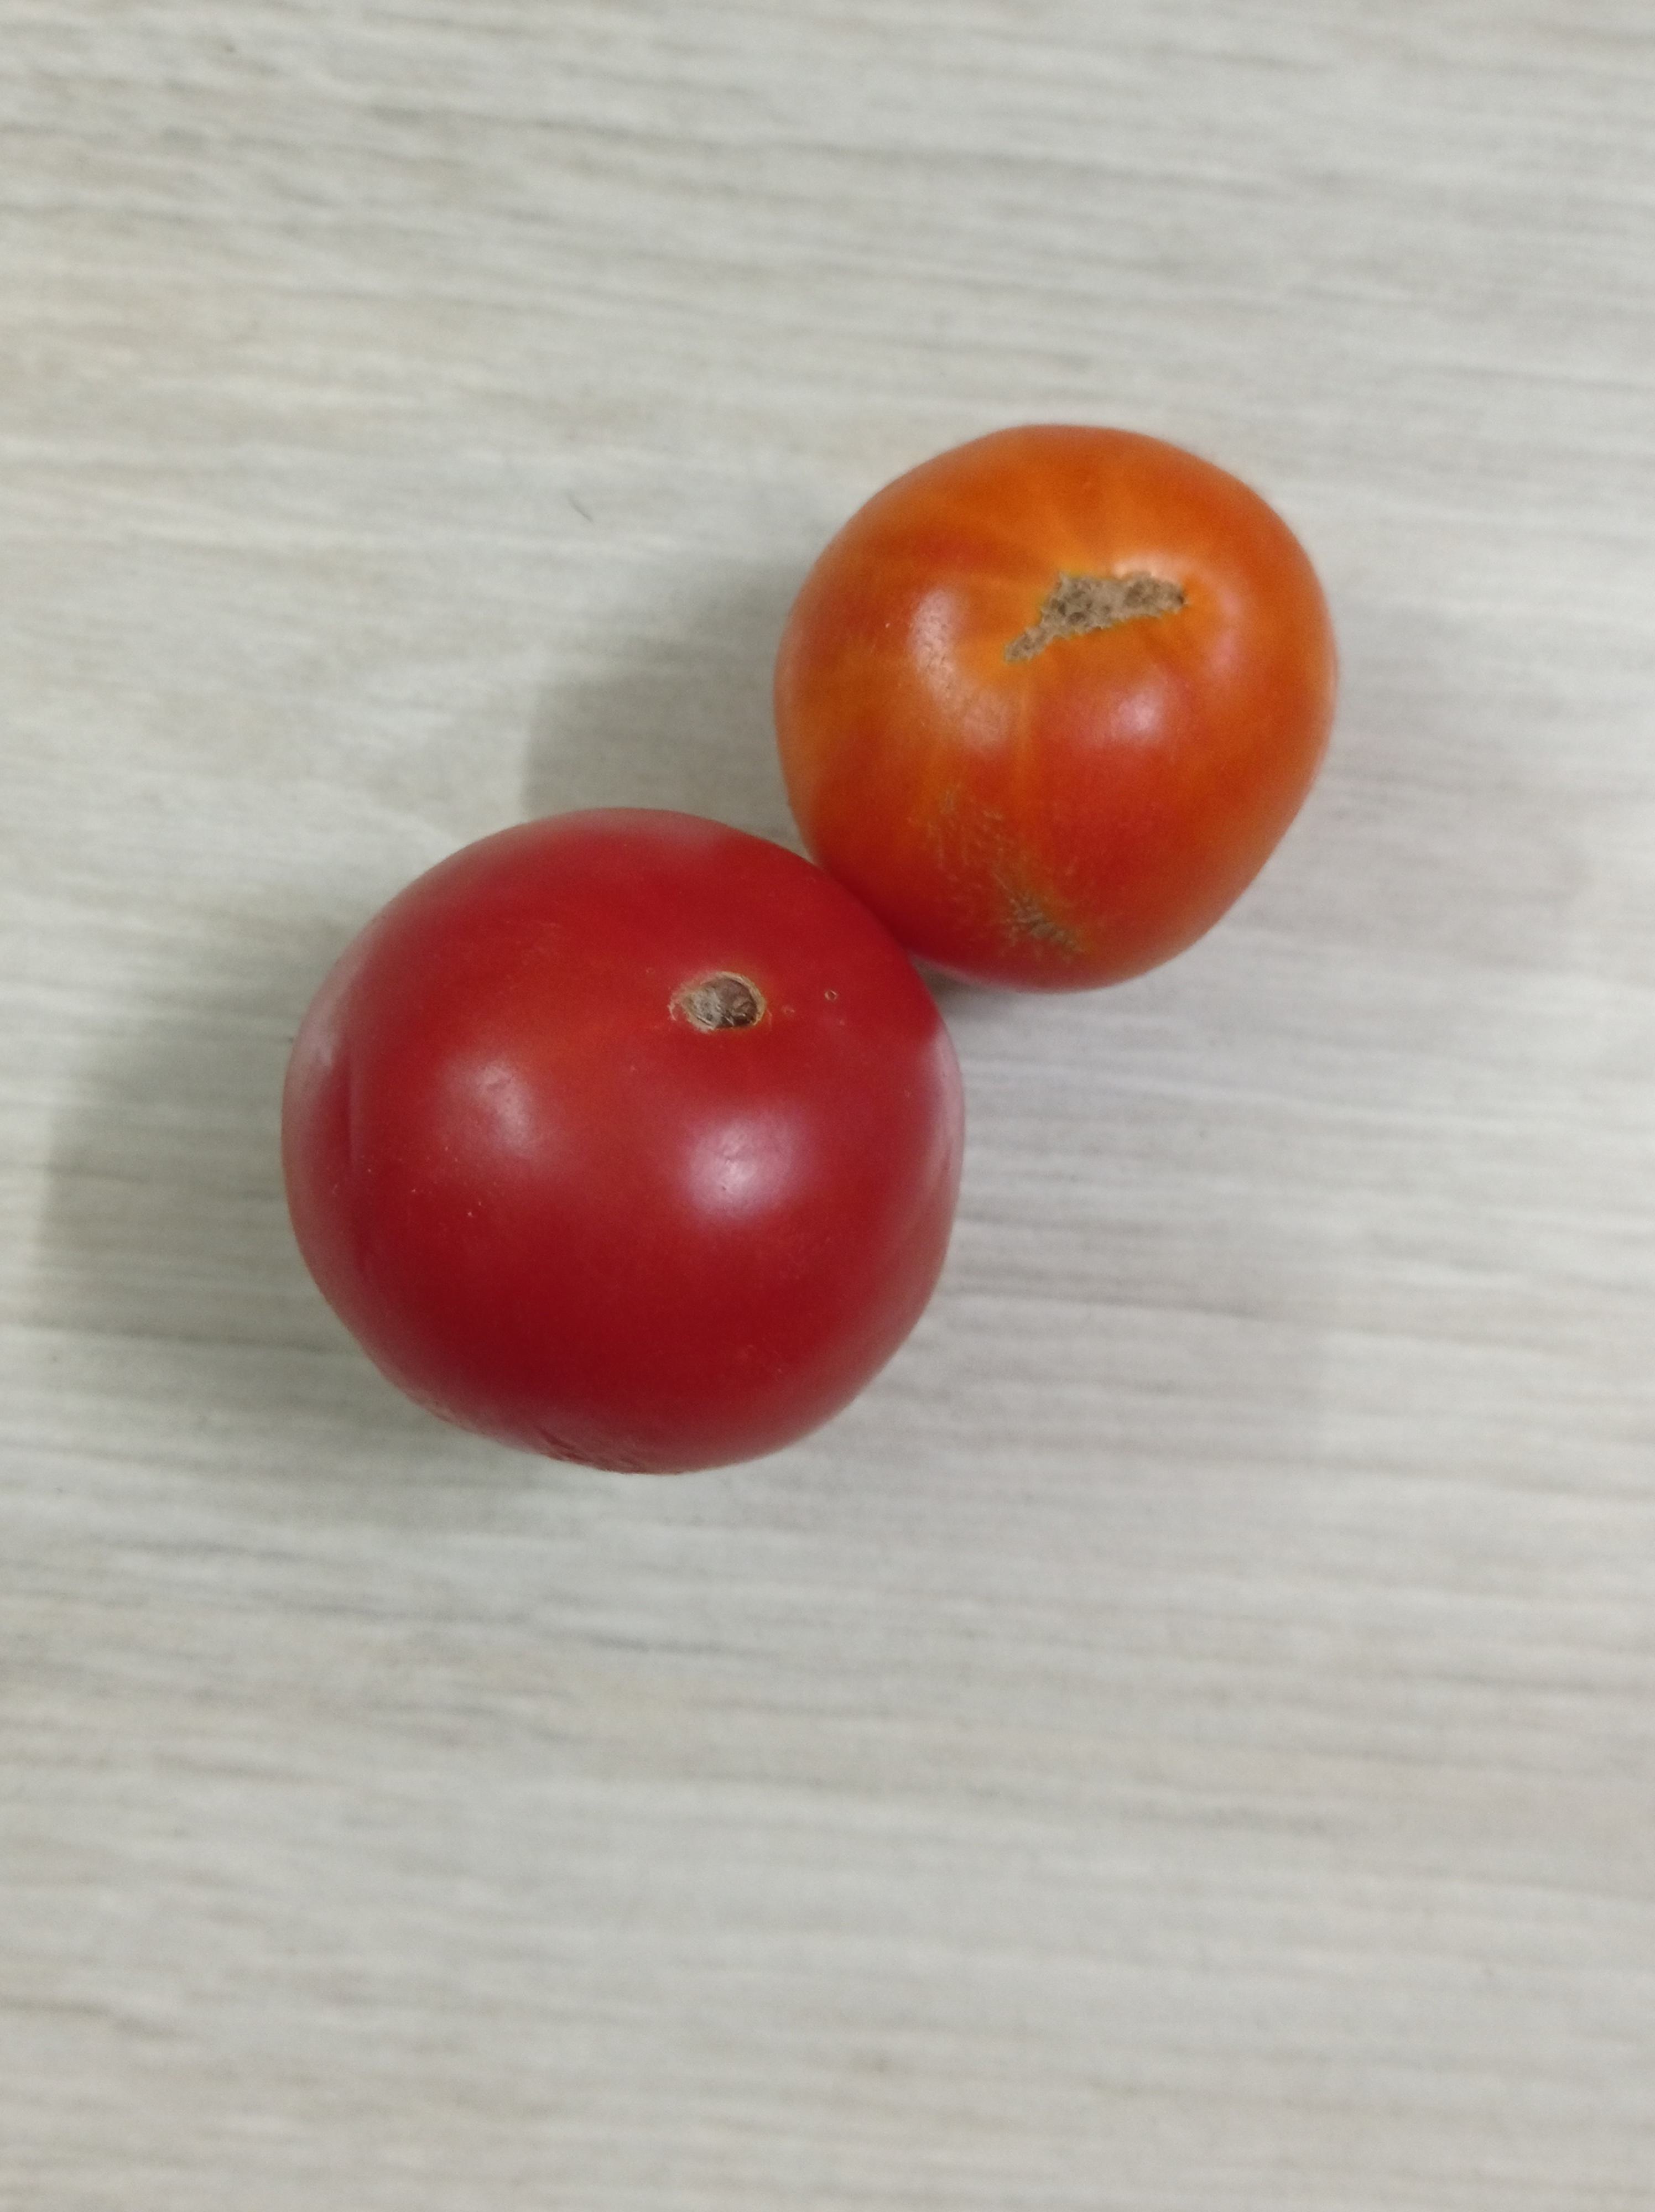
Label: Fresh